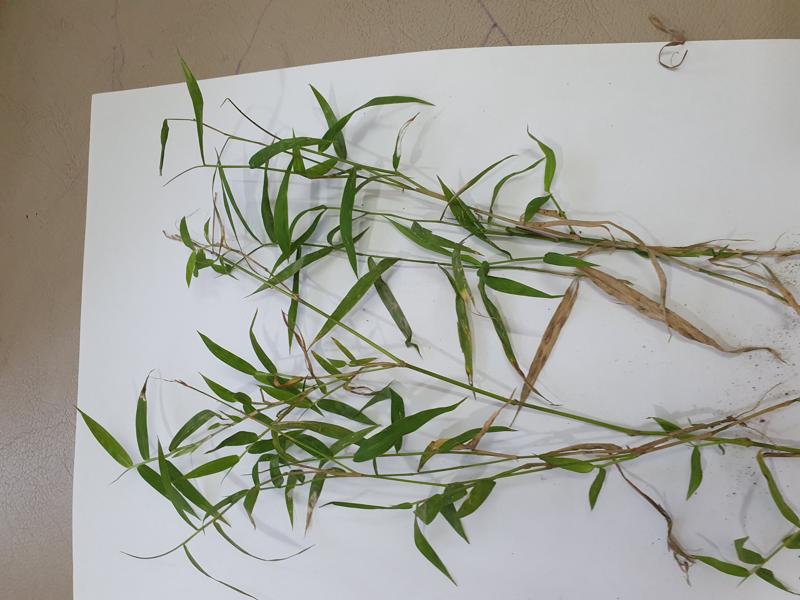
Weed species: Panicum repens